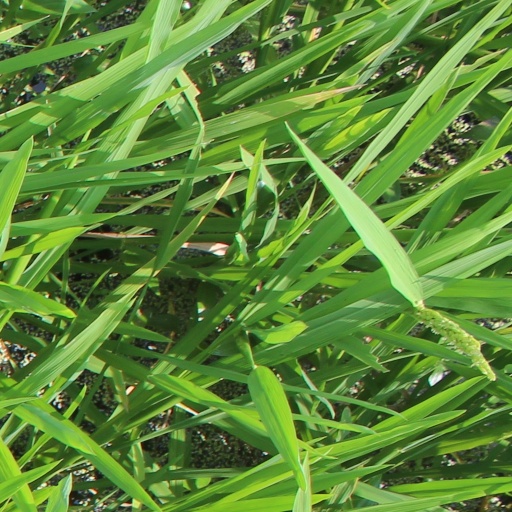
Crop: rice